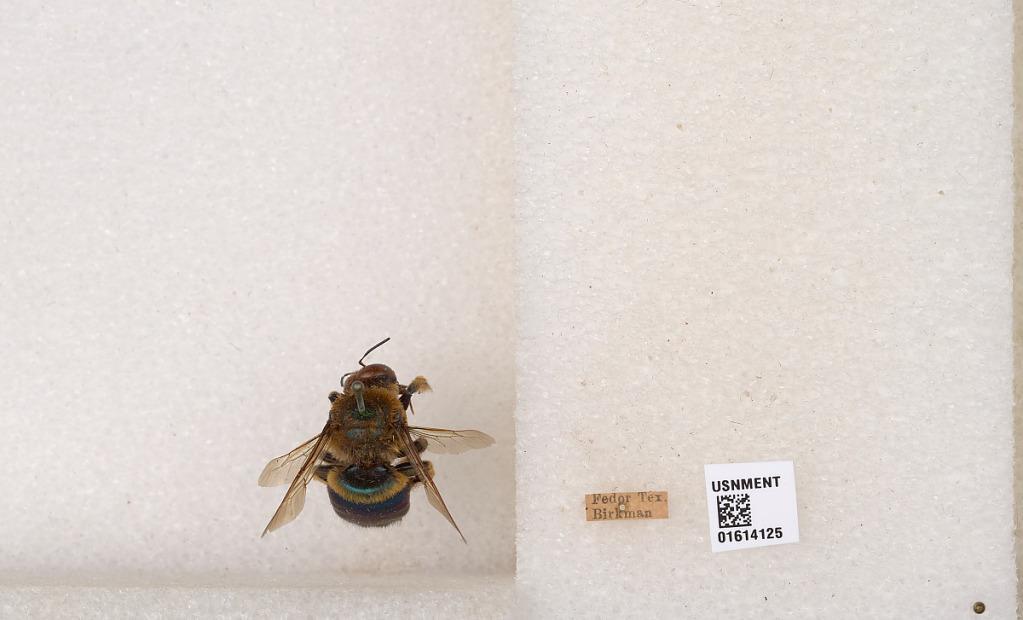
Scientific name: Xylocopa (Schonnherria) micans Lepeletier
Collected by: Birkman
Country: United States
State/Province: Texas
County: Lee
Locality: Fedor